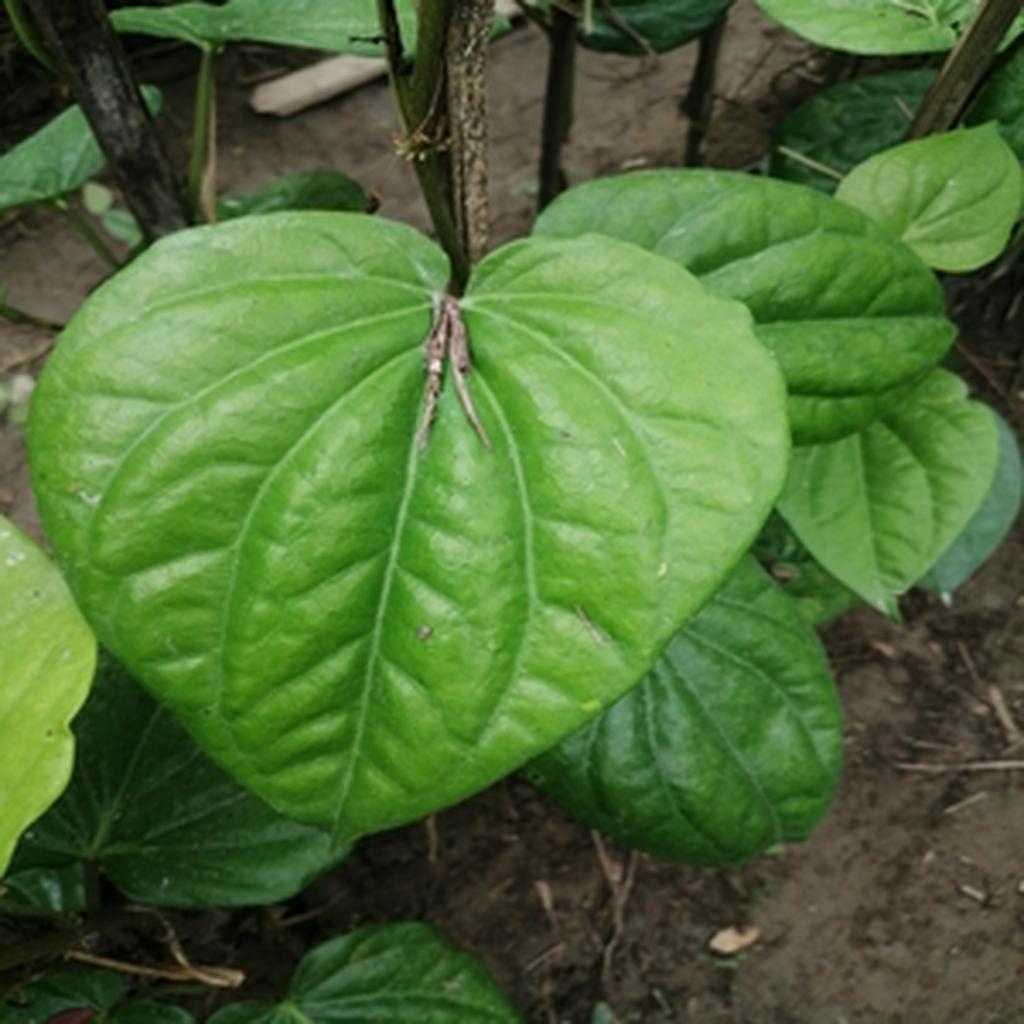
Label: Healthy_Leaf